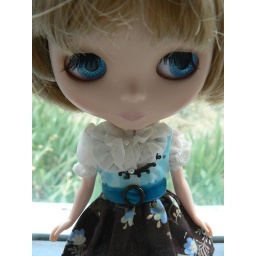
A tom boy and always in such disarray and yet she is the sweetest young girl you will ever meet!